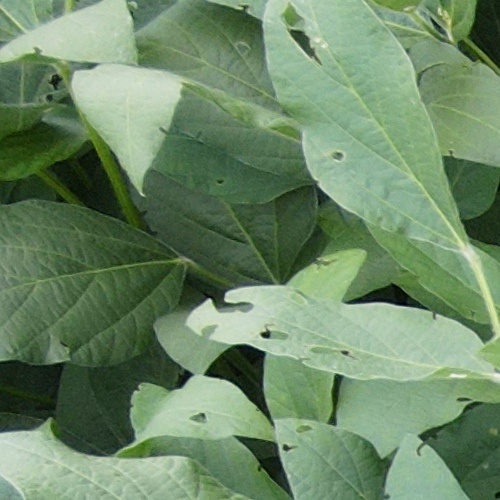
Label: Caterpillar